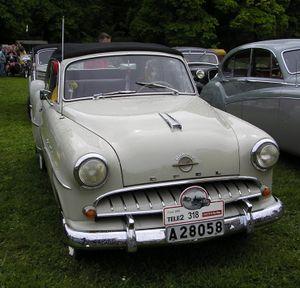
L'Opel Rekord était une familiale, routière produit sous huit générations par le constructeur automobile allemand Opel. Entre l'été 1953 et 1986, environ 10 millions de véhicules furent vendus.